Carved wood vahanas in National Museum

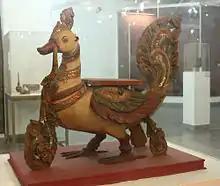
Title: Peacock (Kartikeya's Vehicle) Material: Wood Provenance: Tanjore(South India) Time: 19th Century Acc. No. 70.52

This mayura vahana (peacock vehicle) is the mount of Lord Kartikeya or Murugan. It was carved in Tamil Nadu. This peacock vehicle would have been used in similar temple processions. Tanjore is one of the well known centres of wood carving of South India. Life size figures of peacock, beautifully carved and painted are found here known to be The vehicle of Subramaniyam.